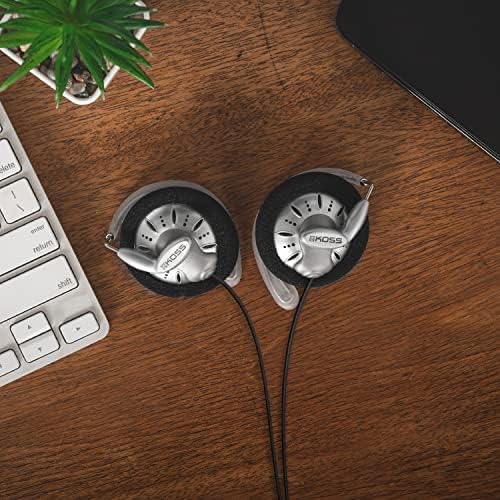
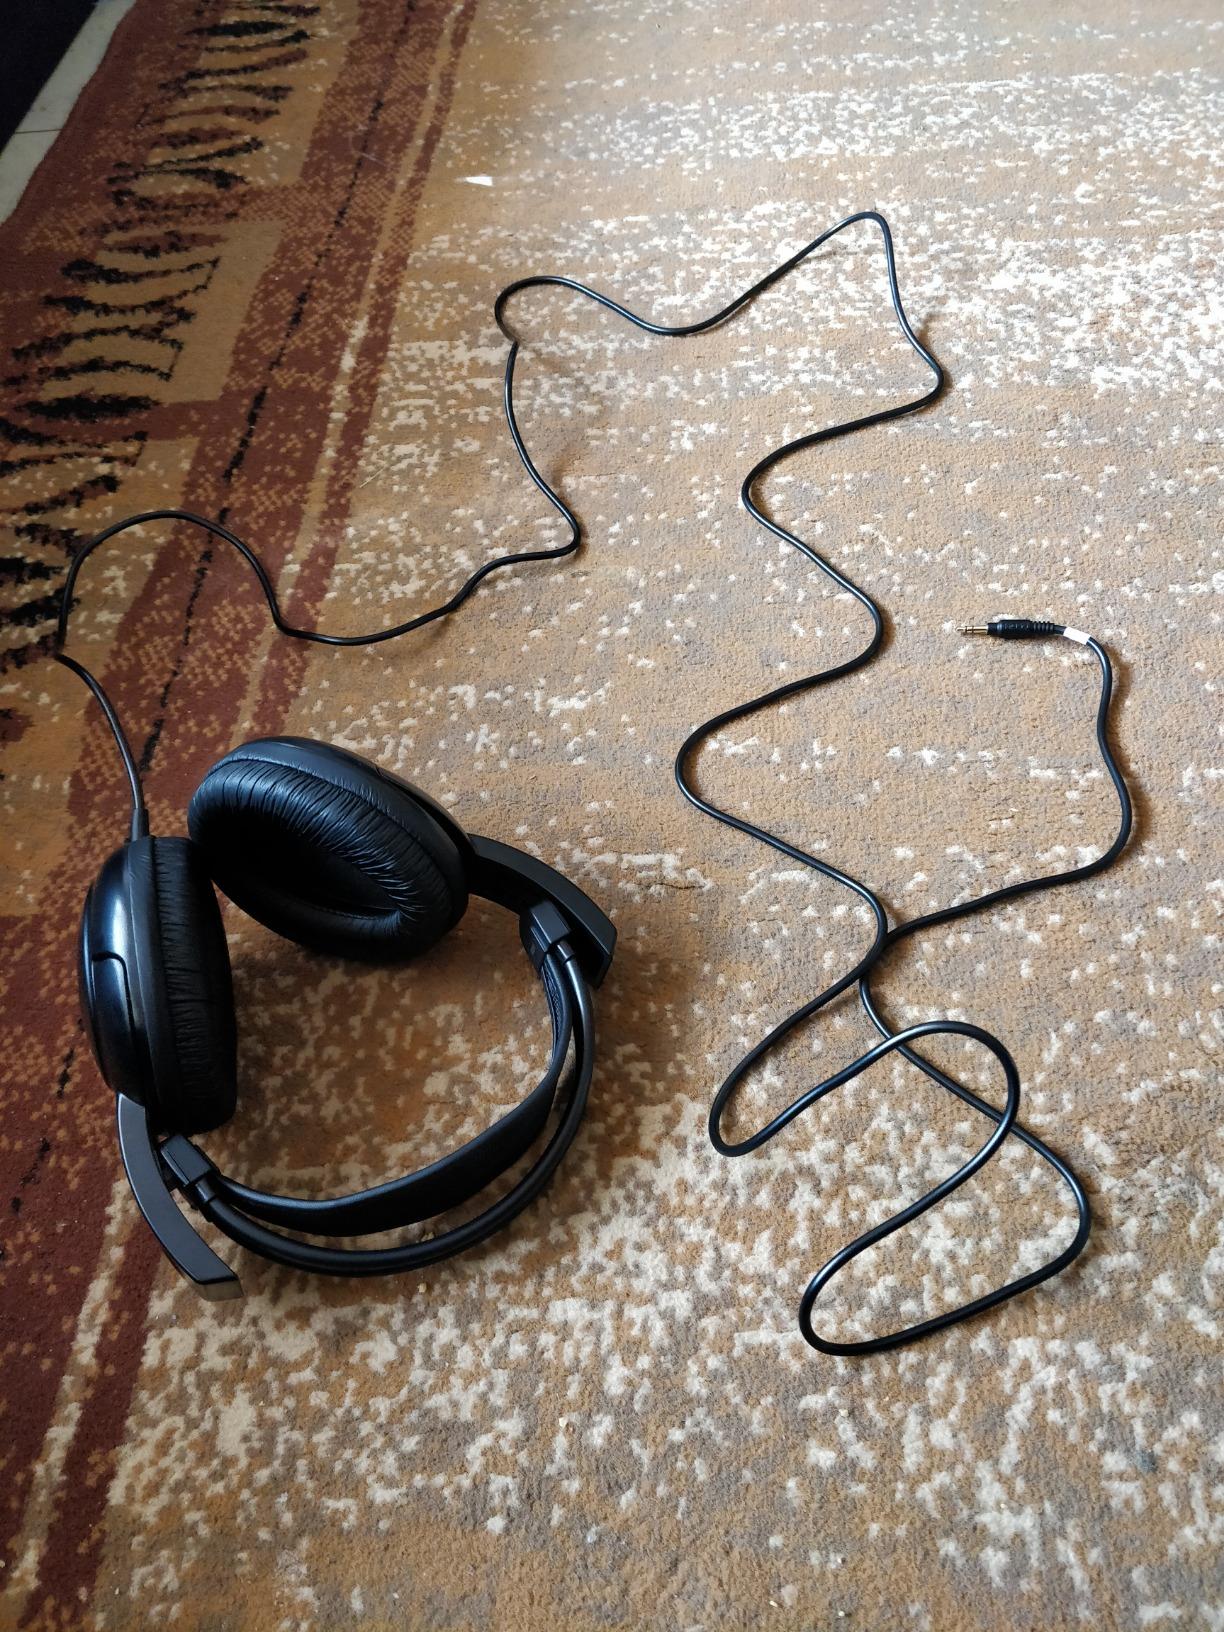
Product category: headphones
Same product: no